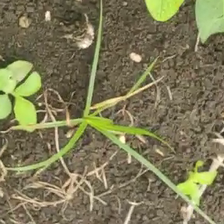
Weed species: Lavhala_(Cyperus_Rotundus)